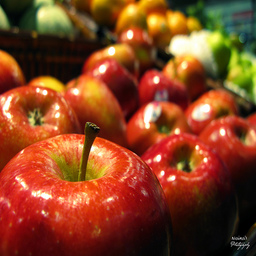
Label: Apple